Flag of Wales

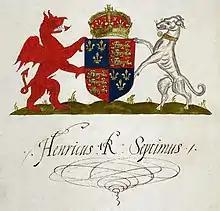
Coat of arms of Henry Tudor

In 1485, Henry Tudor flew the red dragon during his invasion of England. Henry was of Welsh descent and after leaving France with an army of 2,000, landed at Milford Haven on 7 August. He made capital of his Welsh ancestry by gathering support and gaining safe passage through Wales. Henry met and fought Richard III at the Battle of Bosworth Field, and took the English throne in victory. After the battle, Henry carried the red dragon standard in state to St Paul's Cathedral. The Tudor livery of green and white was added to the flag later.